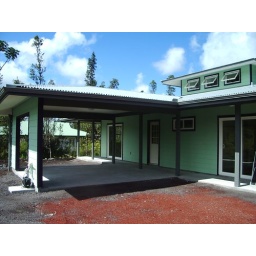
car port in back of house